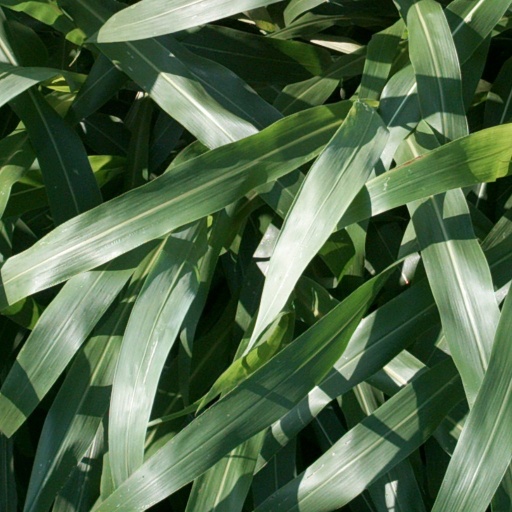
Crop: sorghum